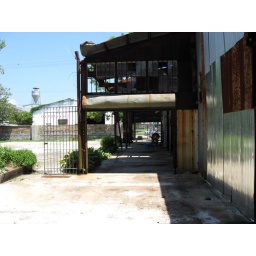
Piety street near Chartres, the Ironworks warehouse.  Snoball truck in front!